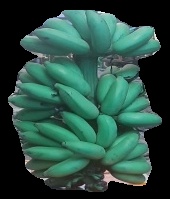
Variety: elakki-bale
Grade: grade2